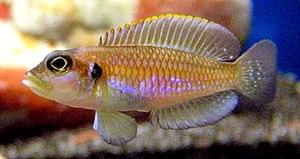
Neolamprologus ocellatus est une espèce de poisson appartenant à la famille des Cichlidae.